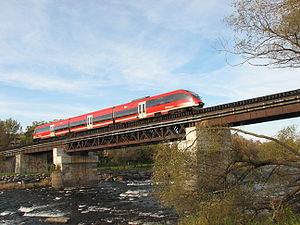
Le tram-train est un véhicule dérivé du tramway, apte à circuler à la fois sur des voies de tramway en milieu urbain et sur le réseau ferroviaire, afin de relier sans rupture de charge des destinations situées dans le périurbain, voire au-delà.